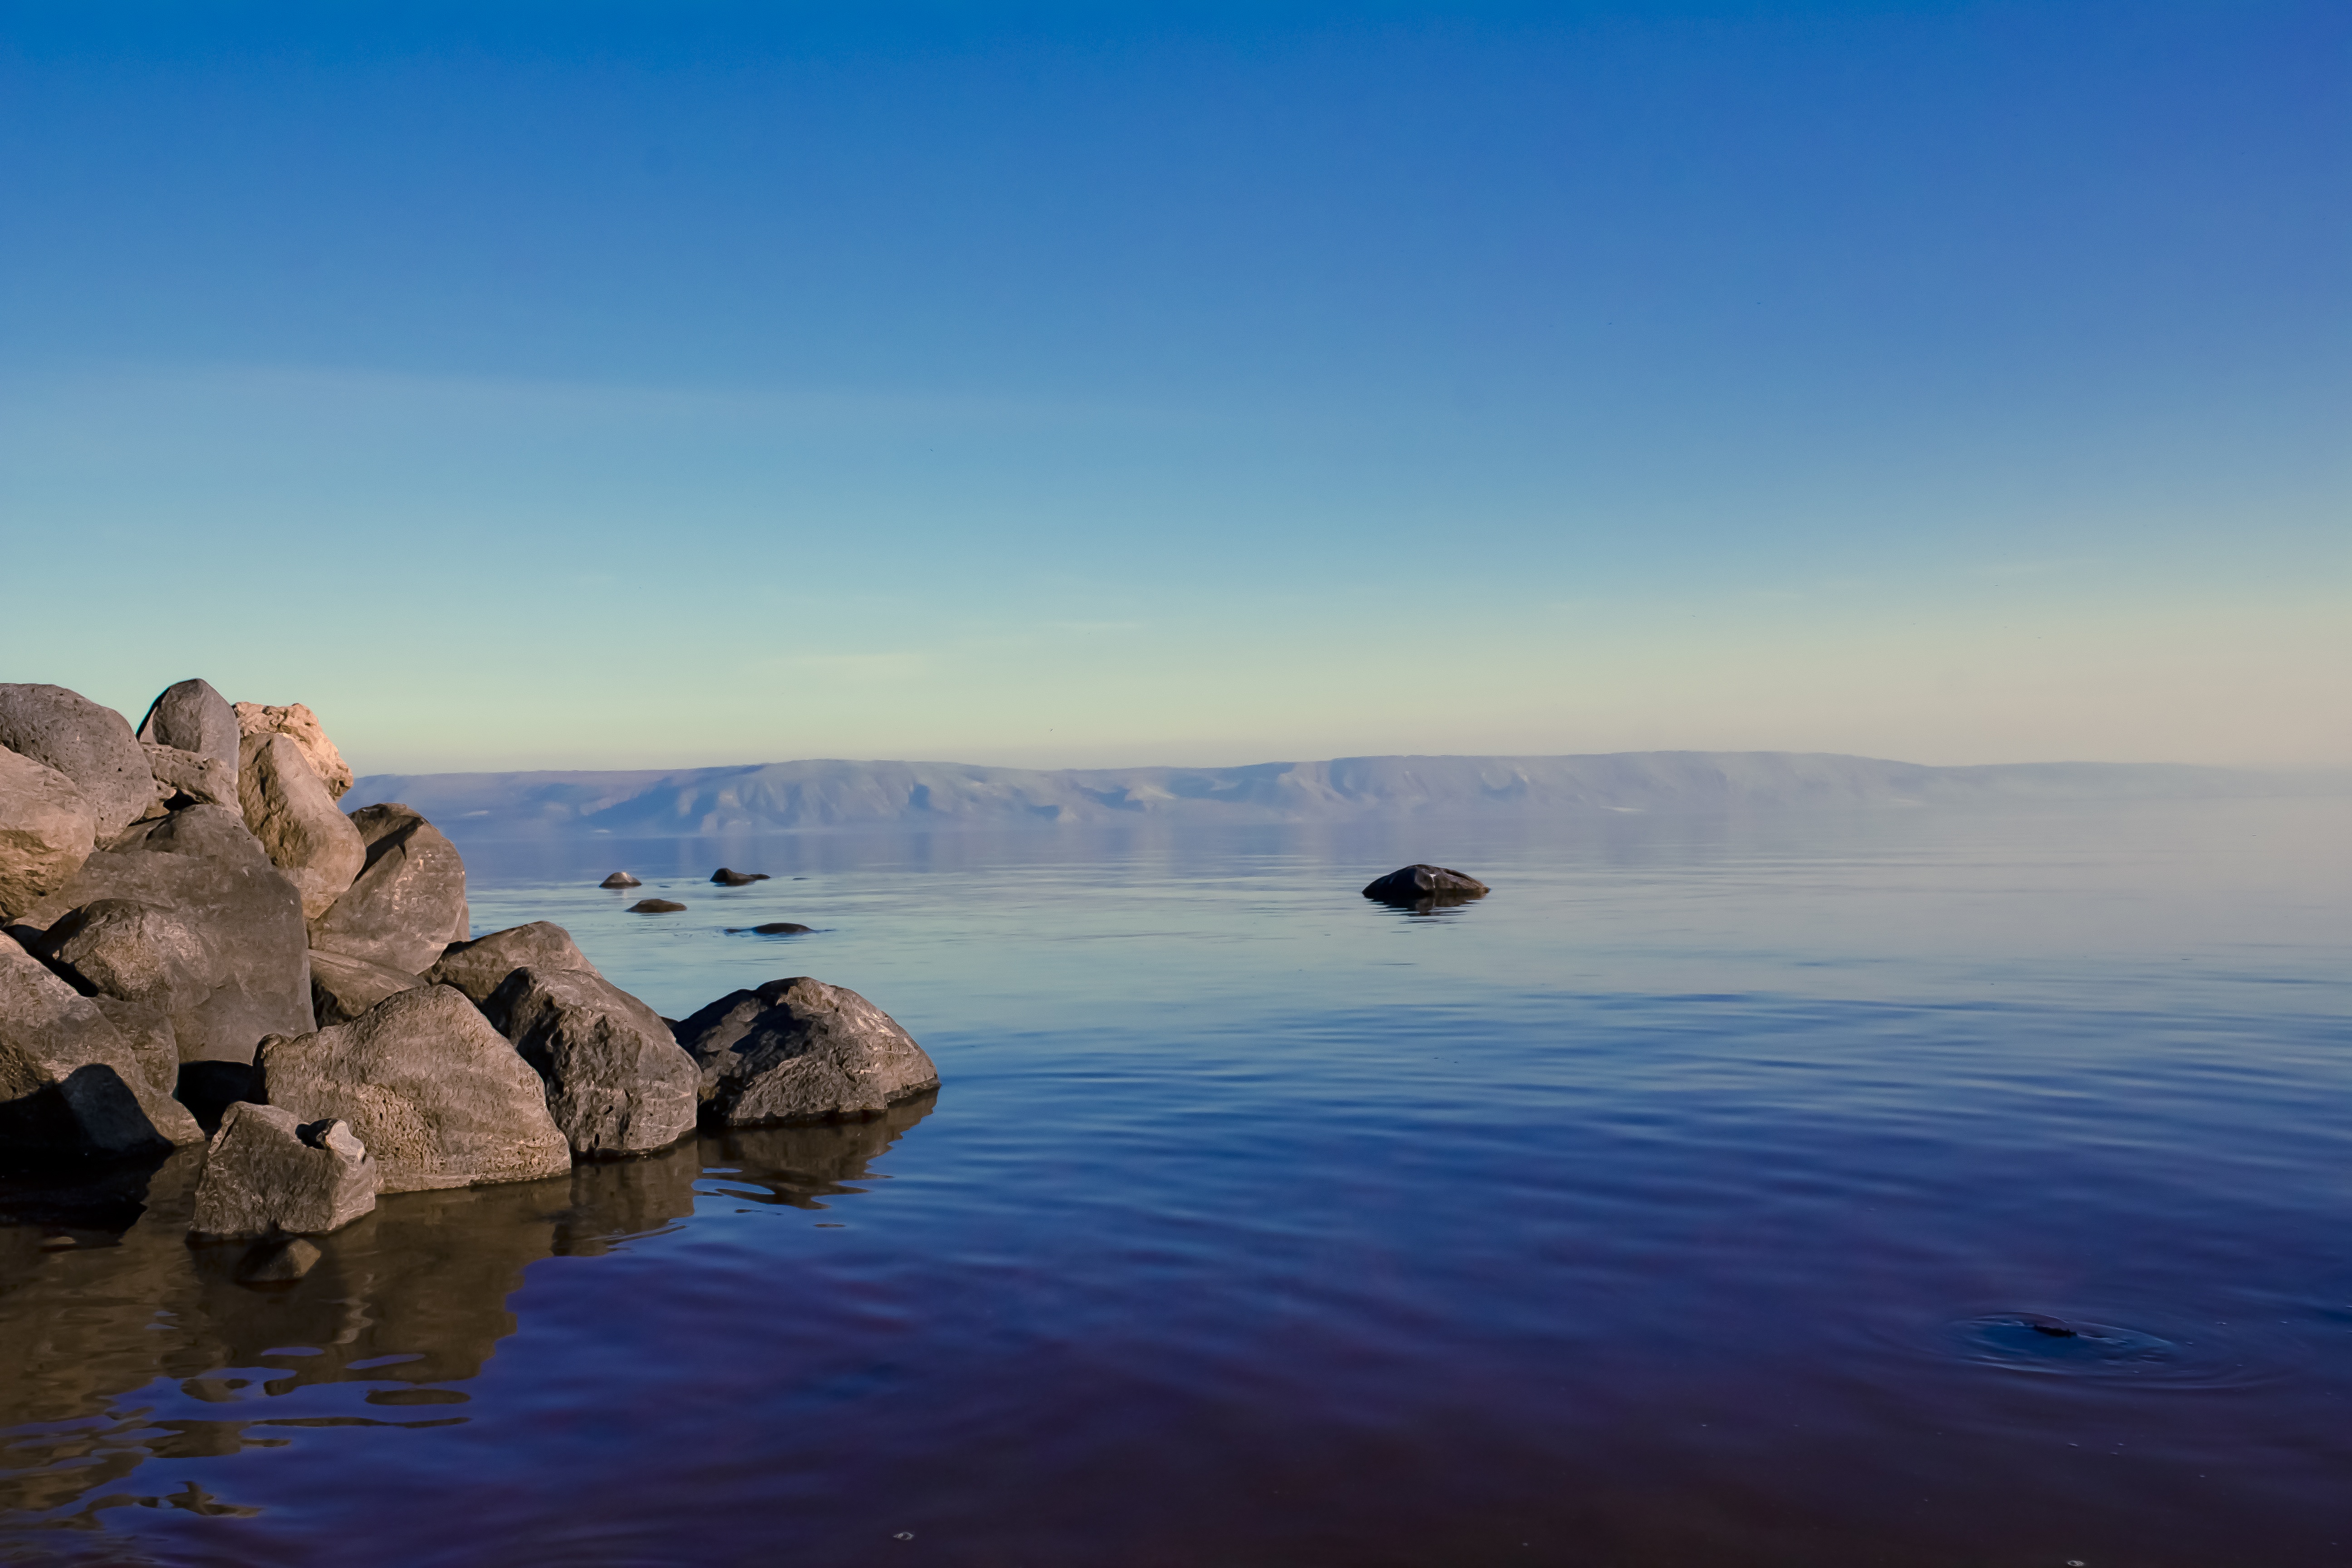
beach, sea, coast, water, nature, rock, ocean, horizon, mountain, cloud, sky, sunrise, sunset, morning, shore, wave, lake, dawn, cliff, dusk, ice, reflection, bay, arctic, terrain, body of water, rocks, loch, cape, arctic ocean